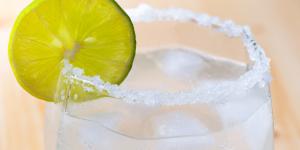
coctel paloma con tequila